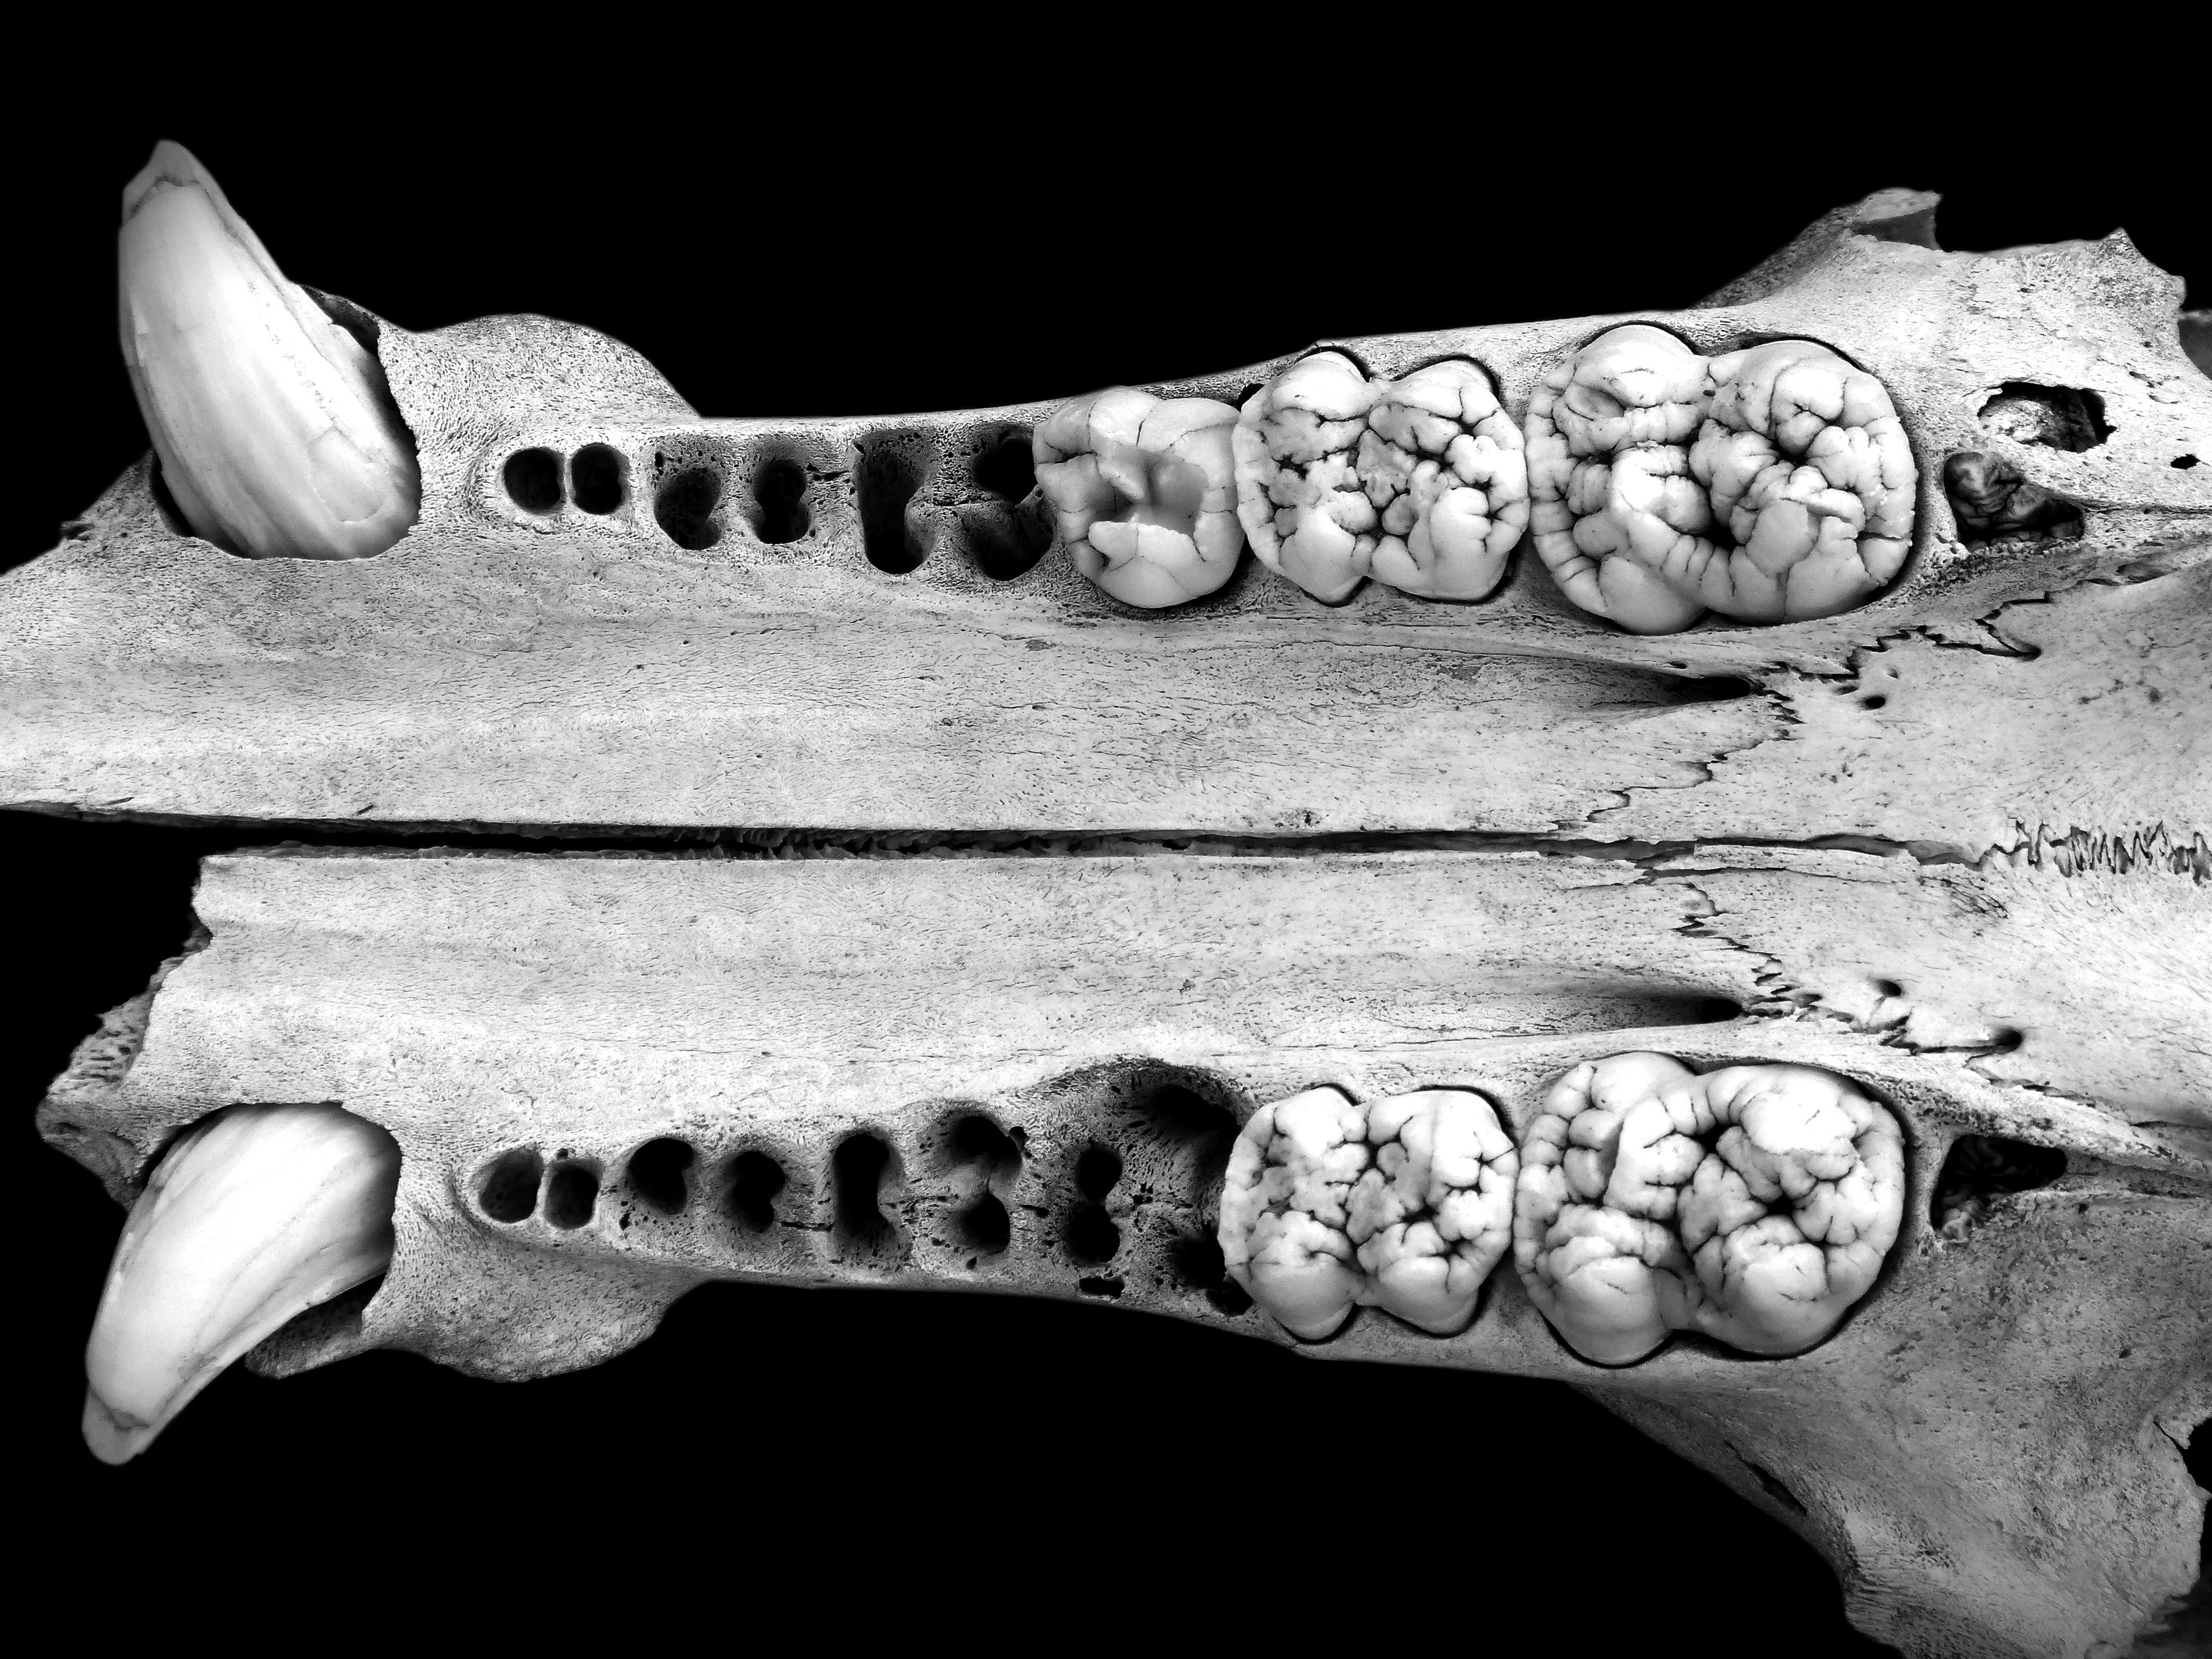
hand, black and white, monochrome, arm, skull, bone, chest, human body, sketch, drawing, bones, organ, teeth, fangs, organism, jaw, wild pig, still life photography, monochrome photography, medical imaging